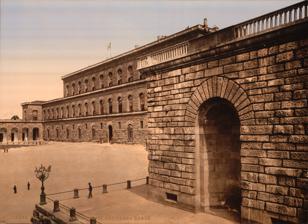
Building: Palazzo Pitti
Country: Italy
Year built: 1458
Renaissance palace and museum in Florence, Italy Early, tinted 20th-century photograph of the Palazzo Pitti, then still known as La Residenza Reale following the residency of King Victor Emmanuel II between 1865 and 1871, when Florence was the capital of Italy The Palazzo Pitti ( Italian: [paˈlattso ˈpitti] ), in English sometimes called the Pitti Palace , is a vast, mainly Renaissance , palace in Florence , Italy . It is situated on the south side of the River Arno , a short distance from the Ponte Vecchio . The core of the present palazzo dates from 1458 and was originally the town residence of Luca Pitti , an ambitious Florentine banker. The palace was bought by the Medici family in 1549 and became the chief residence of the ruling families of the Grand Duchy of Tuscany . It grew as a great treasure house as later generations amassed paintings, plates, jewelry and luxurious possessions.  The Medici added the Boboli Gardens to the palace estate. In the late 18th century, the palazzo was used as a power base by Napoleon and later served for a brief period as the principal royal palace of the newly united Italy . The palace and its contents were donated to the Italian people by King Victor Emmanuel III in 1919. The palazzo is now the largest museum complex in Florence. The principal palazzo block, often in a building of this design known as the corps de logis , is 32,000 square metres. It is divided into several principal galleries or museums detailed below. History Early history Virtual reconstruction of the fifteenth-century façade of Palazzo Pitti. Reconstruction by Adriano Marinazzo (2014). Luca Pitti (1398–1472) began work on the palazzo in 1458. Eleanor of Toledo , Duchess of Florence , bought the palazzo from the Pitti in 1549 for the Medici. Portrait after Bronzino . The construction of this severe and forbidding building was commissioned in 1458 by the Florentine banker Luca Pitti (1398–1472), a principal supporter and friend of Cosimo de' Medici . The early history of the Palazzo Pitti is a mixture of fact and myth. Pitti is alleged to have instructed that the windows be larger than the entrance of the Palazzo Medici . The 16th-century art historian Giorgio Vasari proposed that Brunelleschi was the palazzo's architect , and that his pupil Luca Fancelli was merely his assistant in the task, but today it is Fancelli who is generally credited. Besides obvious differences from the elder architect's style, Brunelleschi died 12 years before construction of the palazzo began. The design and fenestration suggest that the unknown architect was more experienced in utilitarian domestic architecture than in the humanist rules defined by Alberti in his book De Re Aedificatoria . Though impressive, the original palazzo would have been no rival to the Florentine Medici residences in terms of either size or content. Whoever the architect of the Palazzo Pitti was, he was moving against the contemporary flow of fashion. The rusticated stonework gives the palazzo a severe and powerful atmosphere, reinforced by the three-times-repeated series of seven arch-headed apertures, reminiscent of a Roman aqueduct . The Roman -style architecture appealed to the Florentine love of the new style all'antica . This original design has withstood the test of time: the repetitive formula of the façade was continued during the subsequent additions to the palazzo, and its influence can be seen in numerous 16th-century imitations and 19th-century revivals. Work stopped after Pitti suffered financial losses following the death of Cosimo de' Medici in 1464.  Luca Pitti died in 1472 with the building unfinished. The Medici A lunette painted in 1599 by Giusto Utens , depicts the palazzo before its extensions, with the amphitheatre and the Boboli Gardens behind. The red stone excavated from the site was used in extensions to the palazzo. The building was sold in 1549 to Eleonora di Toledo . Raised at the luxurious court of Naples , Eleonora was the wife of Cosimo I de' Medici of Tuscany, later the Grand Duke. On moving into the palace, Cosimo had Vasari enlarge the structure to fit his tastes; the palace was more than doubled by the addition of a new block along the rear. Vasari also built the Vasari Corridor , an above-ground walkway from Cosimo's old palace and the seat of government, the Palazzo Vecchio , through the Uffizi , above the Ponte Vecchio to the Palazzo Pitti. This enabled the Grand Duke and his family to move easily and safely from their official residence to the Palazzo Pitti. Initially the Palazzo Pitti was used mostly for lodging official guests and for occasional functions of the court, while the Medicis' principal residence remained the Palazzo Vecchio. It was not until the reign of Eleonora's son Francesco I and his wife Johanna of Austria that the palazzo was occupied on a permanent basis and became home to the Medicis' art collection. Land on the Boboli hill at the rear of the palazzo was acquired in order to create a large formal park and gardens, today known as the Boboli Gardens . The landscape architect employed for this was the Medici court artist Niccolò Tribolo , who died the following year; he was quickly succeeded by Bartolommeo Ammanati . The original design of the gardens centred on an amphitheatre, behind the corps de logis of the palazzo. The first play recorded as performed there was Andria by Terence in 1476. It was followed by many classically inspired plays of Florentine playwrights such as Giovan Battista Cini . Performed for the amusement of the cultivated Medici court, they featured elaborate sets designed by the court architect Baldassarre Lanci . The cortile and extensions 19th-century architectural drawing and plan of the Palazzo Pitti With the garden project well in hand, Ammanati turned his attentions to creating a large courtyard immediately behind the principal façade, to link the palazzo to its new garden. This courtyard has heavy-banded channelled rustication that has been widely copied, notably for the Parisian palais of Marie de' Medici , the Luxembourg . In the principal façade Ammanati also created the finestre inginocchiate ("kneeling" windows, in reference to their imagined resemblance to a prie-dieu , a device of Michelangelo 's), replacing the entrance bays at each end. During the years 1558–70, Ammanati created a monumental staircase to lead with more pomp to the piano nobile , and he extended the wings on the garden front that embraced a courtyard excavated into the steeply sloping hillside at the same level as the piazza in front, from which it was visible through the central arch of the basement.  On the garden side of the courtyard Amannati constructed a grotto , called the "grotto of Moses" on account of the porphyry statue that inhabits it. On the terrace above it, level with the piano nobile windows, Ammanati constructed a fountain centered on the axis; it was later replaced by the Fontana del Carciofo ("Fountain of the Artichoke"), designed by Giambologna 's former assistant, Francesco Susini , and completed in 1641. In 1616, a competition was held to design extensions to the principal urban façade by three bays at either end. Giulio Parigi won the commission; work on the north side began in 1618, and on the south side in 1631 by Alfonso Parigi . During the 18th century, two perpendicular wings were constructed by the architect Giuseppe Ruggeri to enhance and stress the widening of via Romana, which creates a piazza centered on the façade, the prototype of the cour d'honneur that was copied in France. Sporadic lesser additions and alterations were made for many years thereafter under other rulers and architects. To one side of the gardens is the bizarre grotto designed by Bernardo Buontalenti . The lower façade was begun by Vasari but the architecture of the upper storey is subverted by "dripping" pumice stalactites with the Medici coat of arms at the centre. The interior is similarly poised between architecture and nature; the first chamber has copies of Michelangelo 's four unfinished slaves emerging from the corners which seem to carry the vault with an open oculus at its centre and painted as a rustic bower with animals, figures and vegetation. Figures, animals and trees made of stucco and rough pumice adorn the lower walls. A short passage leads to a small second chamber and to a third which has a central fountain with Giambologna's Venus in the centre of the basin, peering fearfully over her shoulder at the four satyrs spitting jets of water at her from the edge. Houses of Lorraine and Savoy The palazzo remained the principal Medici residence until Gian Gastone de' Medici, Grand Duke of Tuscany , the last of the male Medici line, died in 1737. It was then occupied briefly by his sister, the elderly Electress Palatine ; on her death, the Medici dynasty became extinct and the palazzo passed to the new Grand Dukes of Tuscany , the Austrian House of Habsburg-Lorraine , in the person of Francis III . The Austrian tenancy was briefly interrupted by Napoleon , who used the palazzo during his period of control over Italy. When Tuscany passed from the House of Habsburg-Lorraine to the House of Savoy in 1860, the Palazzo Pitti was included. After the Risorgimento , when Florence was briefly the capital of the Kingdom of Italy , Victor Emmanuel II resided in the palazzo until 1871. His grandson, Victor Emmanuel III , presented the palazzo to the nation in 1919. The palazzo and other buildings in the Boboli Gardens were then divided into five separate art galleries and a museum, housing not only many of its original contents, but priceless artefacts from many other collections acquired by the state. The 140 rooms open to the public are part of an interior, which is in large part a later product than the original portion of the structure, mostly created in two phases, one in the 17th century and the other in the early 18th century. Some earlier interiors remain, and there are still later additions such as the Throne Room. In 2005 the surprise discovery of forgotten 18th-century bathrooms in the palazzo revealed remarkable examples of contemporary plumbing very similar in style to the bathrooms of the 21st century. Palatine Gallery Cornice of the Jupiter Room, showing lunette frescoes and stucco work by Pietro da Cortona The Palatine Gallery, the main gallery of Palazzo Pitti, contains a large ensemble of over 500 principally Renaissance paintings , which were once part of the Medicis' and their successors' private art collection. The gallery, which overflows into the royal apartments, contains works by Raphael , Titian , Perugino ( Lamentation over the Dead Christ ), Correggio , Peter Paul Rubens , and Pietro da Cortona . The character of the gallery is still that of a private collection, and the works of art are displayed and hung much as they would have been in the grand rooms for which they were intended rather than following a chronological sequence, or arranged according to school of art. The finest rooms were decorated by Pietro da Cortona in the high baroque style. Initially Cortona frescoed a small room on the piano nobile called the Sala della Stufa with a series depicting the Four Ages of Man which were very well received; the Age of Gold and Age of Silver were painted in 1637, followed in 1641 by the Age of Bronze and Age of Iron . They are regarded among his masterpieces. The artist was subsequently asked to fresco the grand ducal reception rooms; a suite of five rooms at the front of the palazzo. In these five Planetary Rooms, the hierarchical sequence of the deities is based on Ptolomeic cosmology ; Venus, Apollo, Mars, Jupiter (the Medici Throne room) and Saturn, but minus Mercury and the Moon which should have come before Venus. These highly ornate ceilings with frescoes and elaborate stucco work essentially celebrate the Medici lineage and the bestowal of virtuous leadership. Cortona left Florence in 1647, and his pupil and collaborator, Ciro Ferri , completed the cycle by the 1660s. They were to inspire the later Planet Rooms at Louis XIV 's Palace of Versailles , designed by Charles Le Brun . The collection was first opened to the public in the late 18th century, albeit rather reluctantly, by Grand Duke Leopold I , Tuscany's first enlightened ruler, keen to obtain popularity after the demise of the Medici. Rooms of Palatine Gallery Artemisia Gentileschi , Judith and her hand servant with the head of Holofernes , 1613–1618 Close-up of Canova 's Venere Italica (1810) as seen in Room of Venus The Palatine Gallery has 28 rooms, among them: Room of Castagnoli : named after the painter of the ceiling frescoes. In this room are exposed Portraits of the Medici and Lorraine ruling families, and the Table of the Muses , a masterwork of stone-inlaid table realized by the Opificio delle Pietre Dure between 1837 and 1851. Room of the Ark : contains a painting by Giovan Battista Caracciolo (17th century). In 1816, the ceiling was frescoed by Luigi Ademollo with Transportation of the Ark of the Covenant Containing the Tablets of the Law . Room of Psyche : was named after ceiling frescoes by Giuseppe Collignon ; it contains paintings by Salvator Rosa from 1640–1650. Hall of Poccetti : The frescoes on the vault were once ascribed to Bernardino Poccetti , but now attributed to Matteo Rosselli . In the center of the hall is a table (1716) commissioned by Cosimo III. In the hall are also some works by Rubens and Pontormo . Room of Prometheus : was named after the subject of the frescoes by Collignon (19th century) and contains a large collection of round-shaped paintings: among them is the Madonna with the Child by Filippino Lippi (15th century), two portraits by Botticelli and paintings by Pontormo and Domenico Beccafumi . Room of Justice : has a ceiling frescoed by Antonio Fedi (1771–1843), and displays portraits (16th century) by Titian , Tintoretto and Paolo Veronese . Room of Ulysses : was frescoed in 1815 by Gaspare Martellini , it contains early works by Filippino Lippi and Raphael . Room of Iliad : contains the Madonna of the Family Panciatichi and the Madonna Passerini ( c. 1522 –1523 and 1526 respectively) by Andrea del Sarto , and paintings by Artemisia Gentileschi (17th century). Room of Saturn : contains a Portrait of Agnolo Doni (1506), the Madonna of the chair (1516), and Portrait of Cardinal Inghirami (1516) by Raphael ; it also contains an Annunciation (1528) by Andrea del Sarto, and Jesus and the Evangelists (1516) by Fra Bartolomeo . Room of Jupiter : contains the Veiled Lady , the famous portrait by Raphael (1516) that, according to Vasari, represents the woman loved by the artist. Among the other works in the room, Paintings by Rubens, Andrea del Sarto and Perugino Room of Mars : is characterized by works by Rubens: the allegories representing the Consequences of War (hence the name of the room) and the Four Philosophers (among them Rubens portrayed himself, on the left). On the vault is a fresco by Pietro da Cortona , Triumph of the Medici . Room of Apollo : contains a Madonna with Saints (1522) by Il Rosso , originally from the Church of Santo Spirito , and two paintings by Titian: a Magdalen and Portrait of an English Nobleman (between 1530 and 1540). Room of Venus : contains the Venus Italica (1810) by Canova commissioned by Napoleon. On the walls are landscapes (1640–1650) by Salvator Rosa and four paintings by Titian, 1510–1545. Among the Titian paintings is a Portrait of Pope Julius II (1545) and La Bella (1535). White Hall : once the ball room of the palace, is characterized by the white decorations and is often used for temporary exhibitions. The Royal Apartments include 14 rooms. Their decoration was changed to Empire style by the Savoy monarchs, but there are still some rooms maintaining decorations and furniture from the age of the Medici. The Green Room, was frescoed by Castagnoli in early 19th Century. It exhibits an intarsia cabinet from the 17th century and a collection of gilded bronzes; the throne room was decorated for King Victor Emmanuel II of Italy and is characterized by the red brocade on the walls and by the Japanese and Chinese vases (17th–18th century). The Blue Room contains collected furniture (17th–18th century) and the portraits of members of the Medici family painted by Sustermans (1597–1681). Principal works of art Main article: List of works in the Palatine Gallery Raphael Madonna del Granduca . 84 × 55 cm. Raphael Madonna of the Canopy . 276 × 224 cm. Raphael Portrait of Agnolo Doni . 63 × 45 cm. Raphael Woman with a Veil . 82 × 60 cm. Raphael Madonna della Seggiola . Diameter 71 cm. Raphael Vision of Ezekiel . 41 × 30 cm. Raphael Portrait of Tommaso Inghirami . 90 × 62 cm. Raphael and Assistants Madonna dell'Impannata . 158 × 125 cm. Raphael La Donna Gravida . 66 × 52 cm. Titian Christ the Redeemer . 78 × 55 cm. Titian The Concert . 87 × 124 cm. Titian La Bella . 100 × 75 cm. Titian Portrait of Vincenzo Mosti . 85 × 67 cm. Titian Portrait of Pope Julius II . 99 × 82 cm. Titian Penitent Magdalene . 84 × 69 cm. Peter Paul Rubens The Four Philosophers . 167 × 143 cm. Peter Paul Rubens Consequences of War . 206 × 342 cm. Peter Paul Rubens Madonna of the Basket . 114 × 80 cm. Anthony van Dyck Portrait of Cardinal Guido Bentivoglio . 195 × 147 cm. Filippo Lippi Bartolini Tondo . Diameter 135 cm Caravaggio Portrait of Fra Antonio Martelli . 118 × 95 cm. Giorgione The Three Ages of Man . 62 × 77 cm. Verrocchio St. Jerome . 41 × 27 cm. Caravaggio Sleeping Cupid . 72 × 105 cm. Paolo Veronese Portrait of a Gentleman in a Fur . 140 × 107 cm. Fra Bartolomeo Lamentation . 158 × 199 cm. Andrea del Sarto Pietà with Saints . 239 × 199 cm. Other galleries Royal Apartments This is a suite of 14 rooms, formerly used by the Medici family, and lived in by their successors. These rooms have been largely altered since the era of the Medici, most recently in the 19th century. They contain a collection of Medici portraits, many of them by the artist Giusto Sustermans . In contrast to the great salons containing the Palatine collection, some of these rooms are much smaller and more intimate, and, while still grand and gilded, are more suited to day-to-day living requirements. Period furnishings include four-poster beds and other necessary furnishings not found elsewhere in the palazzo. The Kings of Italy last used the Palazzo Pitti in the 1920s. By that time it had already been converted to a museum, but a suite of rooms in the Meridian wing (now the Gallery of Modern Art) was reserved for them when visiting Florence officially. Gallery of Modern Art Mary Stuart at Crookstone , by Giovanni Fattori , in the Gallery of Modern Art at the Palazzo Pitti This gallery originates from the remodeling of the Florentine academy in 1748, when a gallery of Modern Art was established. The gallery was intended to hold those art works which were prize-winners in the academy's competitions. The Palazzo Pitti was being redecorated on a grand scale at this time and the new works of art were being collected to adorn the newly decorated salons. By the mid-19th century so numerous were the grand ducal paintings of modern art that many were transferred to the Palazzo della Crocetta [ it ] , which became the first home of the newly formed "Modern Art Museum". Following the Risorgimento and the expulsion of the grand ducal family from the palazzo, all the grand ducal modern art works were brought together under one roof in the newly titled "Modern gallery of the Academy". The collection continued to expand, particularly so under the patronage of Victor Emmanuel II. However it was not until 1922 that this gallery was moved to the Palazzo Pitti where it was complemented by further modern works of art in the ownership of both the state and the municipality of Florence. The collection was housed in apartments recently vacated by members of the Italian royal family. The gallery was first opened to public viewing in 1928. Today, further enlarged and spread over 30 rooms, this large collection includes works by artists of the Macchiaioli movement and other modern Italian schools of the late 19th and early 20th centuries. The pictures by the Macchiaioli artists are of particular note, as this school of 19th-century Tuscan painters led by Giovanni Fattori were early pioneers and the founders of the impressionist movement. The title "gallery of modern art" to some may sound incorrect, as the art in the gallery covers the period from the 18th to the early 20th century. No examples of later art are included in the collection since in Italy, "modern art" refers to the period before World War II; what has followed is generally known as "contemporary art" ( arte contemporanea ). In Tuscany this art can be found at the Centro per l'arte contemporanea Luigi Pecci at Prato , a city about 15 km (9 mi) from Florence. Treasury of the Grand Dukes The Treasury of the Grand Dukes (Tesoro dei Granduchi), formerly called the Silver Museum (Museo degli Argenti), contains a collection of priceless silver, cameos , and works in semi-precious gemstones , many of the latter from the collection of Lorenzo de' Medici , including his collection of ancient vases, many with delicate silver gilt mounts added for display purposes in the 15th century. These rooms, formerly part of the private royal apartments, are decorated with 17th-century frescoes , the most splendid being by Giovanni da San Giovanni , from 1635 to 1636.  The Silver Museum also contains a fine collection of German gold and silver artefacts purchased by Grand Duke Ferdinand III after his return from exile in 1815, following the French occupation. Porcelain Museum Main article: Museo delle Porcellane The "Casino del Cavaliere" in the Boboli Gardens now houses the porcelain museum First opened in 1973, this museum is housed in the Casino del Cavaliere in the Boboli Gardens. The porcelain is from many of the most notable European porcelain factories, with Sèvres porcelain and Meissen porcelain being well represented. Many items in the collection were gifts to the Florentine rulers from other European sovereigns, while other works were specially commissioned by the grand ducal court. Of particular note are several large dinner services by the Vincennes factory, later renamed Sèvres, and a collection of small biscuit figurines . Costume Gallery Situated in a wing known as the " Palazzina della Meridiana [ it ] ", this gallery contains a collection of theatrical costumes dating from the 16th century until the present. It is also the only museum in Italy detailing the history of Italian fashions. One of the newer collections to the palazzo, it was founded in 1983 by Kirsten Aschengreen Piacenti ; a suite of fourteen rooms, the Meridiana apartments, were completed in 1858. In addition to theatrical costumes, the gallery displays garments worn between the 18th century and the present day. Some of the exhibits are unique to the Palazzo Pitti; these include the 16th-century funeral clothes of Grand Duke Cosimo I de' Medici , and his wife Eleonora of Toledo and their son Garzia , both of whom died of malaria . Their bodies would have been displayed in state wearing their finest clothes, before being reclad in plainer attire before interment . The gallery also exhibits a collection of mid-20th century costume jewellery . The Sala Meridiana originally sponsored a functional solar meridian instrument, built into the fresco decoration by Anton Domenico Gabbiani . Carriages Museum This ground floor museum exhibits carriages and other conveyances used by the Grand Ducal court mainly in the late 18th and 19th century. The extent of the exhibition prompted one visitor in the 19th century to wonder, "In the name of all that is extraordinary, how can they find room for all these carriages and horses". Some of the carriages are highly decorative, being adorned not only by gilt but by painted landscapes on their panels.  Those used on the grandest occasions, such as the "Carrozza d'Oro" (golden carriage), are surmounted by gilt crowns which would have indicated the rank and station of the carriage's occupants.  Other carriages on view are those used by the King of the Two Sicilies , and Archbishops and other Florentine dignitaries. The palazzo today Today, transformed from a royal palace to a museum, the Palazzo Pitti is owned by the Italian state. Once under the management of the Polo Museale Fiorentino, an institution which administered twenty museums, since 2015 it has been a department of the Gallerie degli Uffizi , as a separate and independent structure within the Ministry of Culture , and has ultimate responsibility for 250,000 catalogued works of art. In spite of its metamorphosis from royal residence to a state-owned public building, the palazzo, sitting on its elevated site overlooking Florence, still retains the air and atmosphere of a private collection in a grand house.  This is to a great extent due to the Amici di Palazzo Pitti (Friends of the Palazzo Pitti), an organisation of volunteers and patrons founded in 1996, which raises funds and makes suggestions for the ongoing maintenance of the palazzo and the collections, and for the continuing improvement of their visual display. A modern view of the Palazzo Pitti Southern façade of Palazzo Pitti facing the Boboli amphitheatre and obelisk Pastiche The Königsbau wing ('King's building / den') of the Munich Residenz , the former royal palace in the capital of Bavaria , was modelled after the Palazzo Pitti. Citations